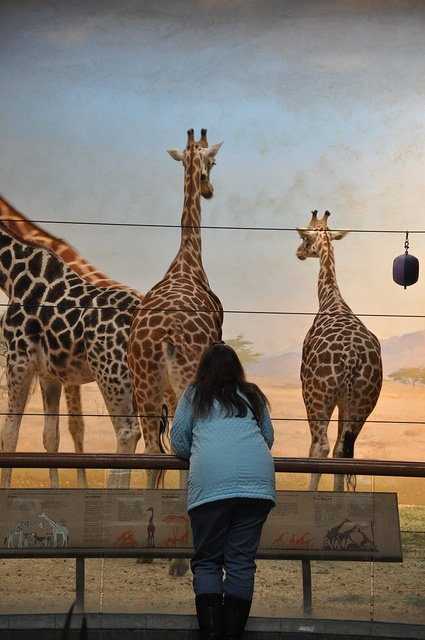
A woman standing in front of group of three giraffes.
A person is watching three giraffes in a cage.
A woman standing behind a bench looking at giraffes.
Woman wearing blue looking at giraffes in a zoo.
A girl looking off at a pack of giraffes